Data journalism

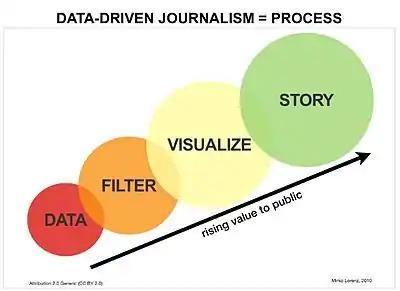
The data-driven journalism process.

Veglis and Bratsas defined data journalism as "the process of extracting useful information from data, writing articles based on the information, and embedding visualizations (interacting in some cases) in the articles that help readers understand the significance of the story or allow them to pinpoint data that relate to them"